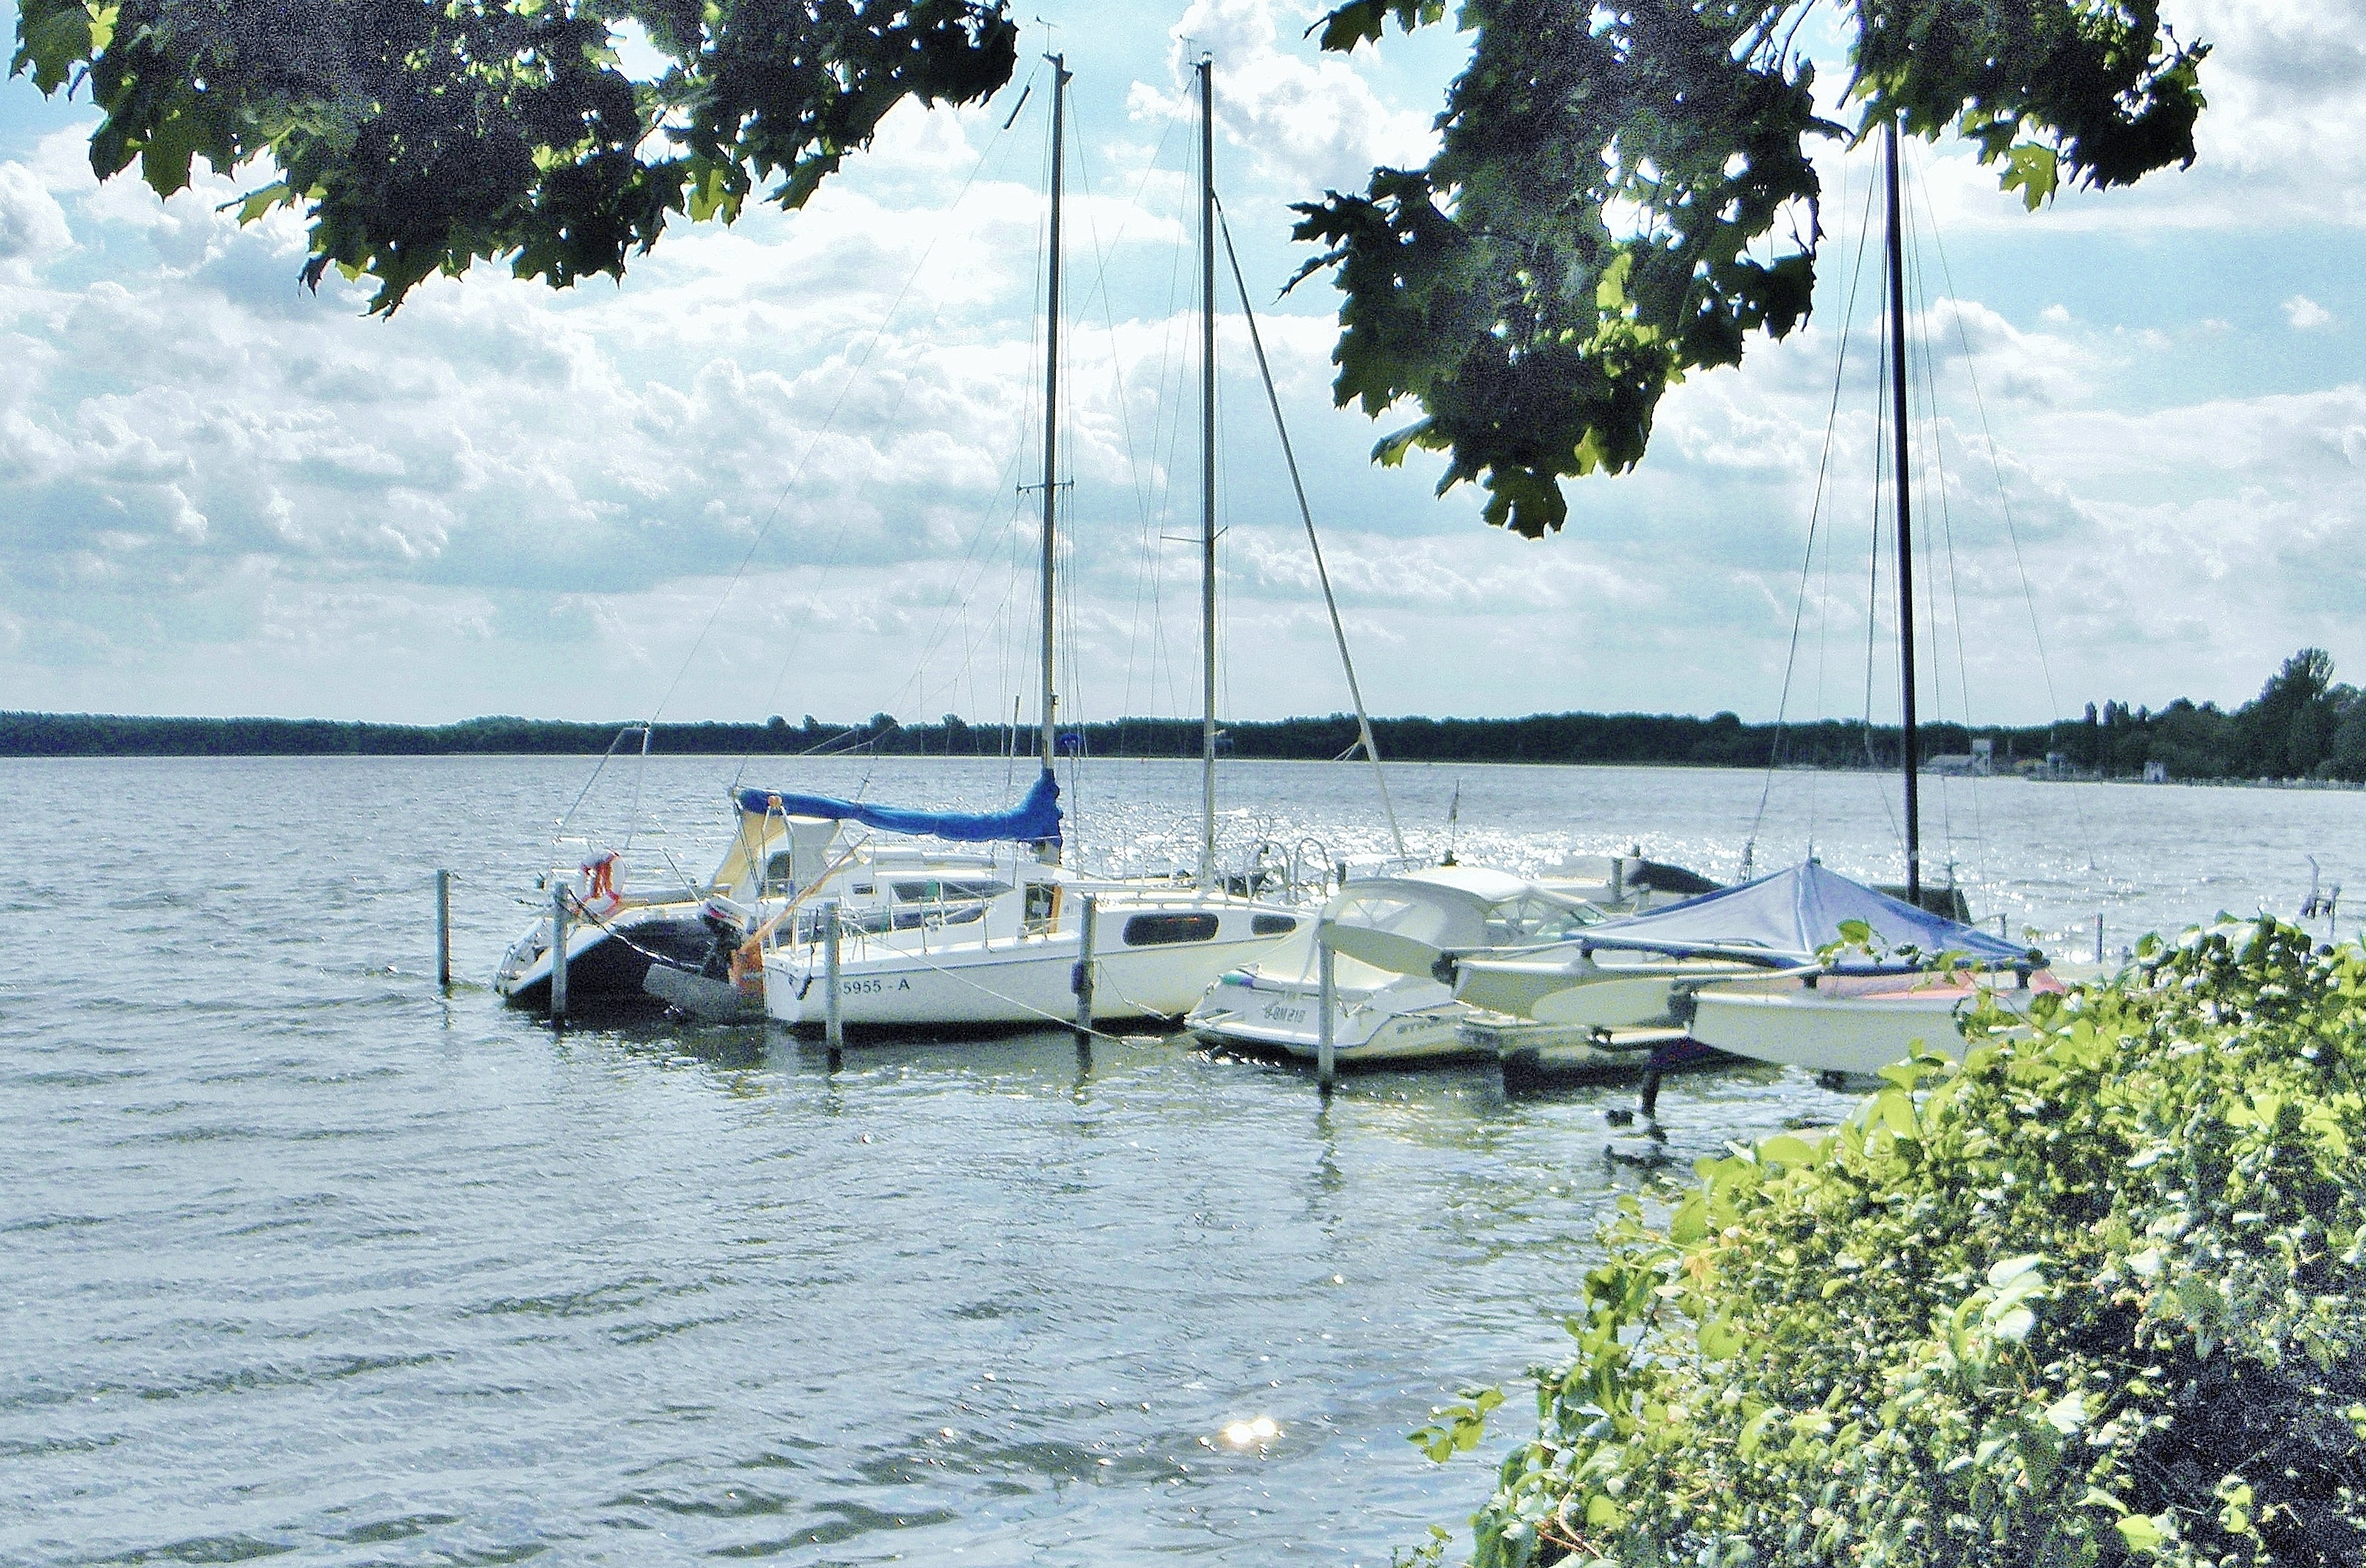
sea, water, dock, boat, lake, vehicle, lagoon, bay, marina, boating, sail, abendstimmung, sailing boats, cloudiness, m ggelsee